Tea for Two (film)

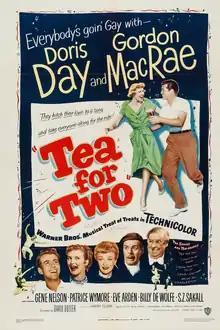
Theatrical release poster

Tea for Two is a 1950 American musical romantic comedy film starring Doris Day and Gordon MacRae, and directed by David Butler. The screenplay by Harry Clork was inspired by the 1925 stage musical "No, No, Nanette", although the plot was changed considerably from the original book by Otto Harbach and Frank Mandel; and the score by Harbach, Irving Caesar, and Vincent Youmans was augmented with songs by other composers.